International law

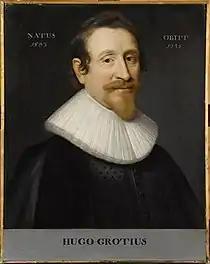
A portrait of Dutch jurist Hugo Grotius

With origins tracing back to antiquity, states have a long history of negotiating interstate agreements. An initial framework was conceptualised by the Ancient Romans and this idea of "ius gentium" has been used by various academics to establish the modern concept of international law. Among the earliest recorded examples are peace treaties between the Mesopotamian city-states of Lagash and Umma (approximately 3100 BCE), and an agreement between the Egyptian pharaoh, Ramesses II, and the Hittite king, Ḫattušili III, concluded in 1279 BCE. Interstate pacts and agreements were negotiated and agreed upon by polities across the world, from the eastern Mediterranean to East Asia. In Ancient Greece, many early peace treaties were negotiated between its city-states and, occasionally, with neighbouring states. The Roman Empire established an early conceptual framework for international law, "jus gentium", which governed the status of foreigners living in Rome and relations between foreigners and Roman citizens. Adopting the Greek concept of natural law, the Romans conceived of "jus gentium" as being universal. However, in contrast to modern international law, the Roman law of nations applied to relations with and between foreign individuals rather than among political units such as states.